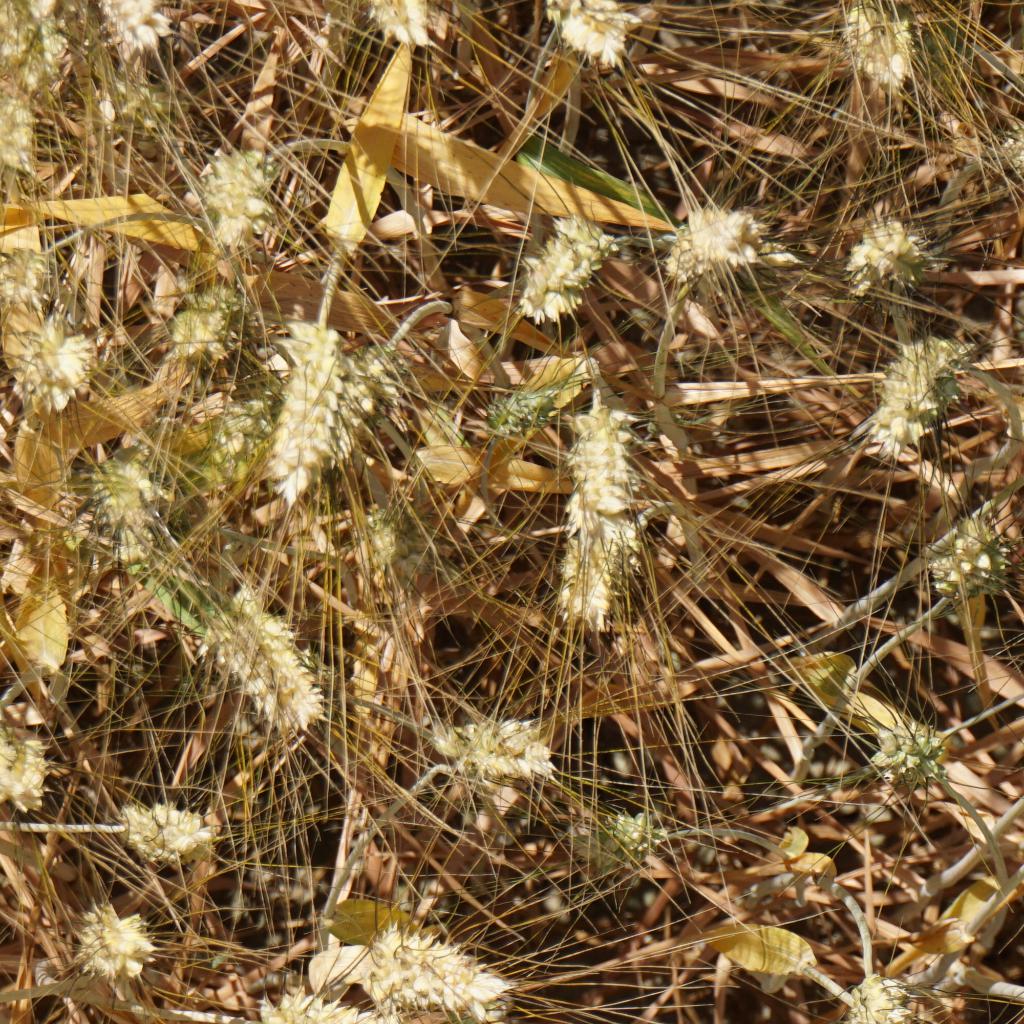
Country: France
Location: Gréoux
Wheat development stage: Filling - Ripening